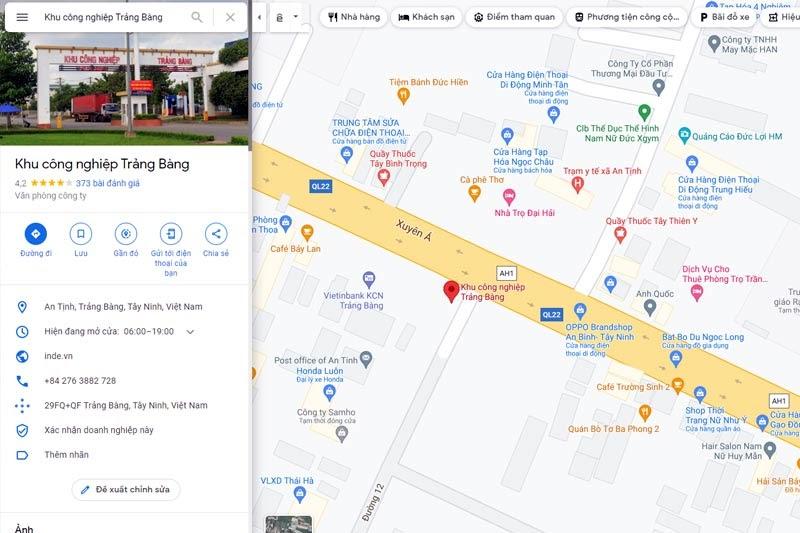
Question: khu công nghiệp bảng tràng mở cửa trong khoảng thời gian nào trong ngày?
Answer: từ 6 giờ đến 19 giờ